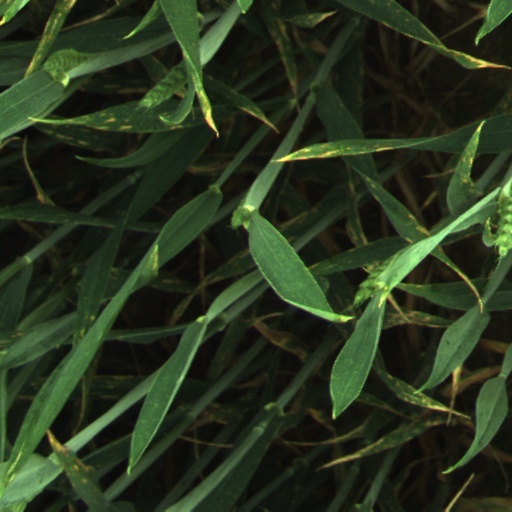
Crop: wheat